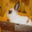
Label: rabbit